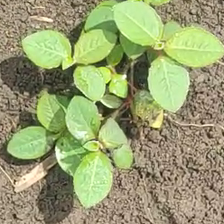
Weed species: Moti_dudhi(Euphorbia_geneculata_L)